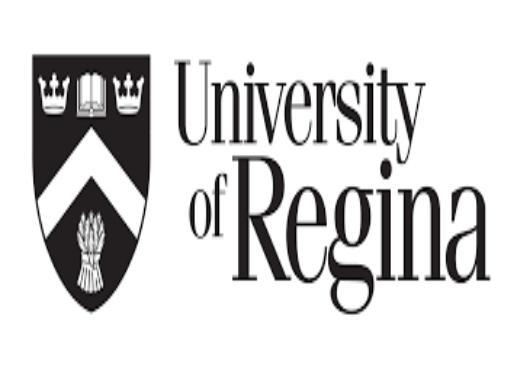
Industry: Clothes